Lady Charlotte Finch

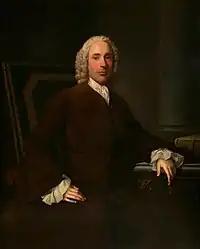
Hon. William Finch c. 1744

On 9 August 1746, Charlotte married the Hon. William Finch (1691–1766), heir to his brother Daniel Finch, 8th Earl of Winchilsea. Shortly after the wedding, Walpole called William Finch as an attractive "comely black widower" and reported that Charlotte had five thousand pounds from her father, a sum that would increase when "Mr Finch settles fifteen thousand pounds more upon her". Walpole also said that Lord Granville who was always fond of Charlotte, gave her all her late sister Lady Granville's jewels to the dismay of his own daughter.